Bill McKenzie, Baron McKenzie of Luton

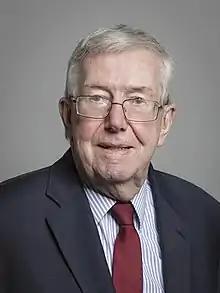
McKenzie in 2020

William David McKenzie, Baron McKenzie of Luton (24 July 1946 – 2 December 2021) was a British Labour politician. Until the 2010 general election, he was Parliamentary Under-Secretary of State at the Department for Work and Pensions and the Department for Communities and Local Government. He was also a partner at accounting firm Price Waterhouse.